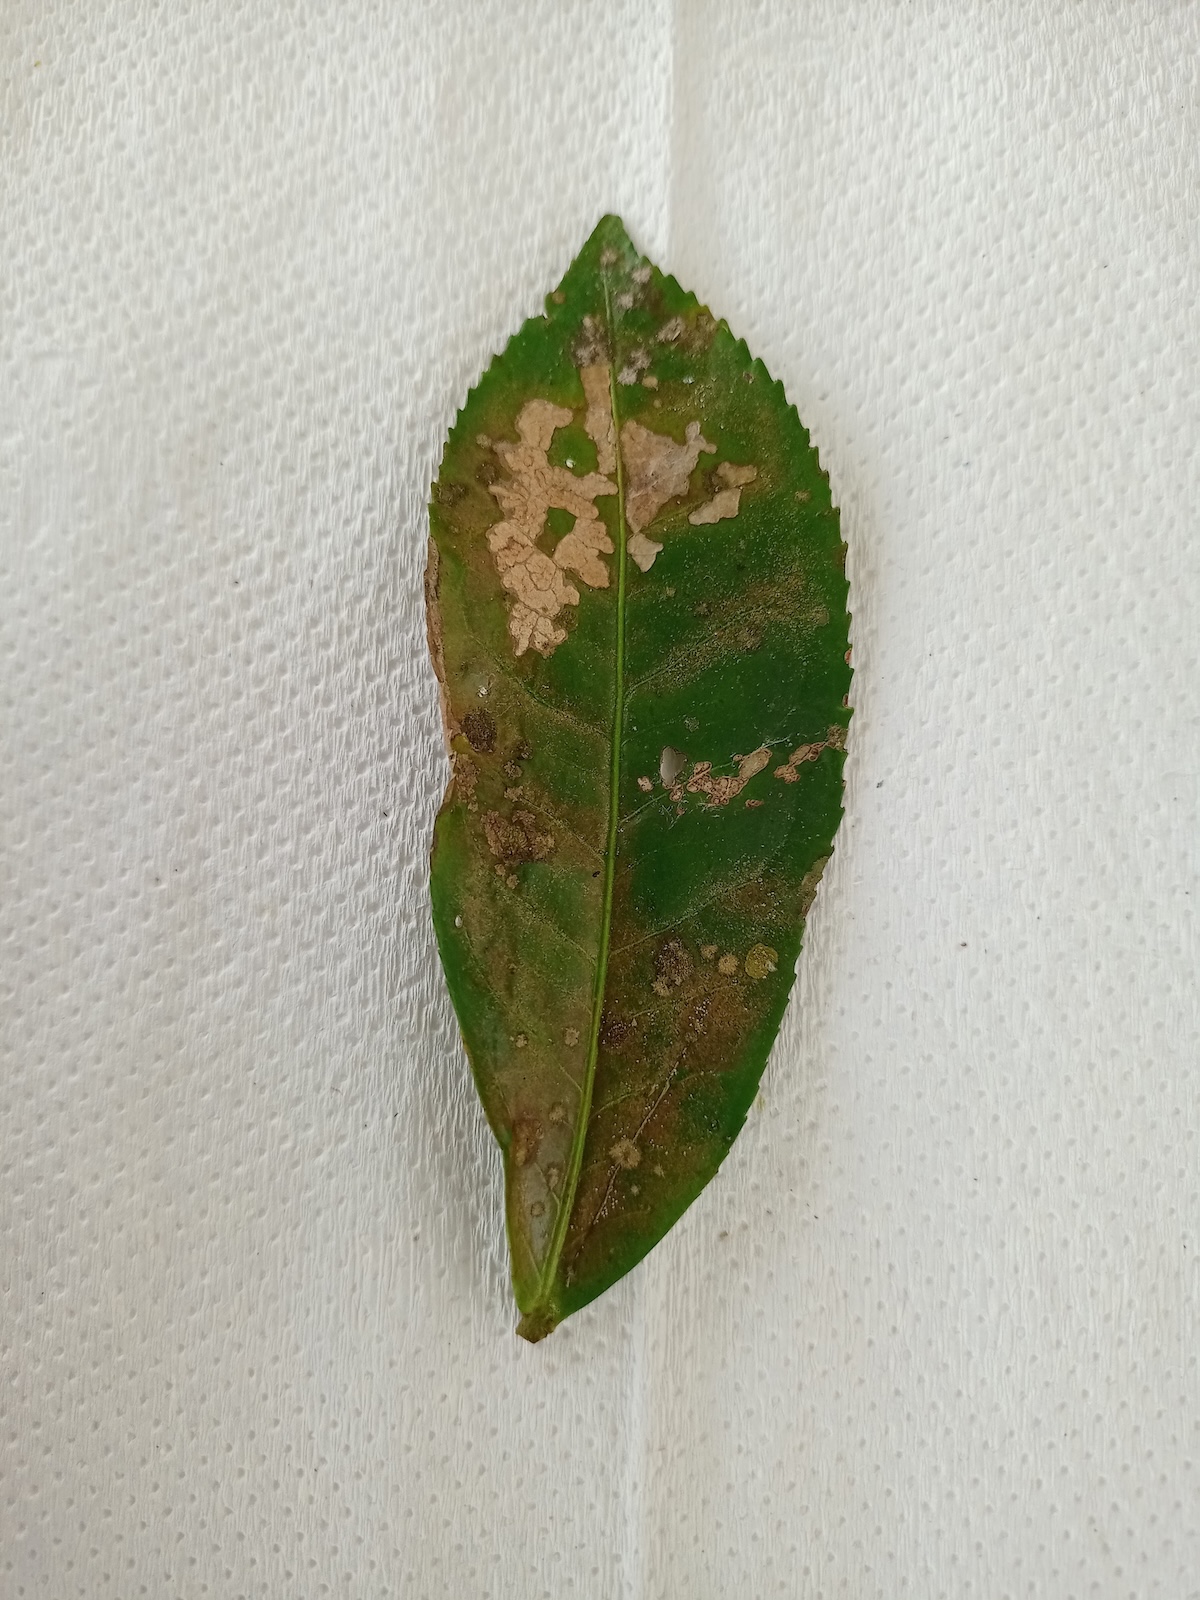
Label: Brown Blight